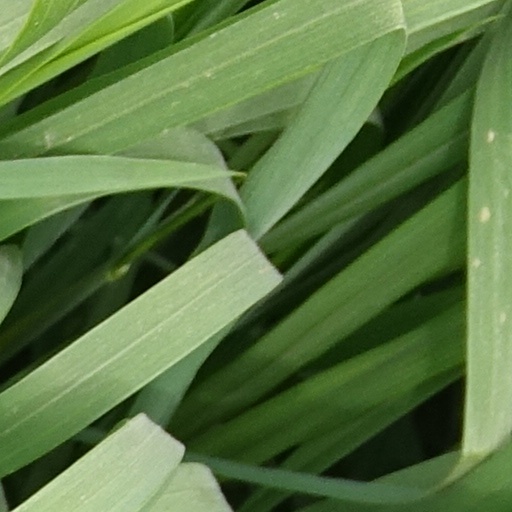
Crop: wheat